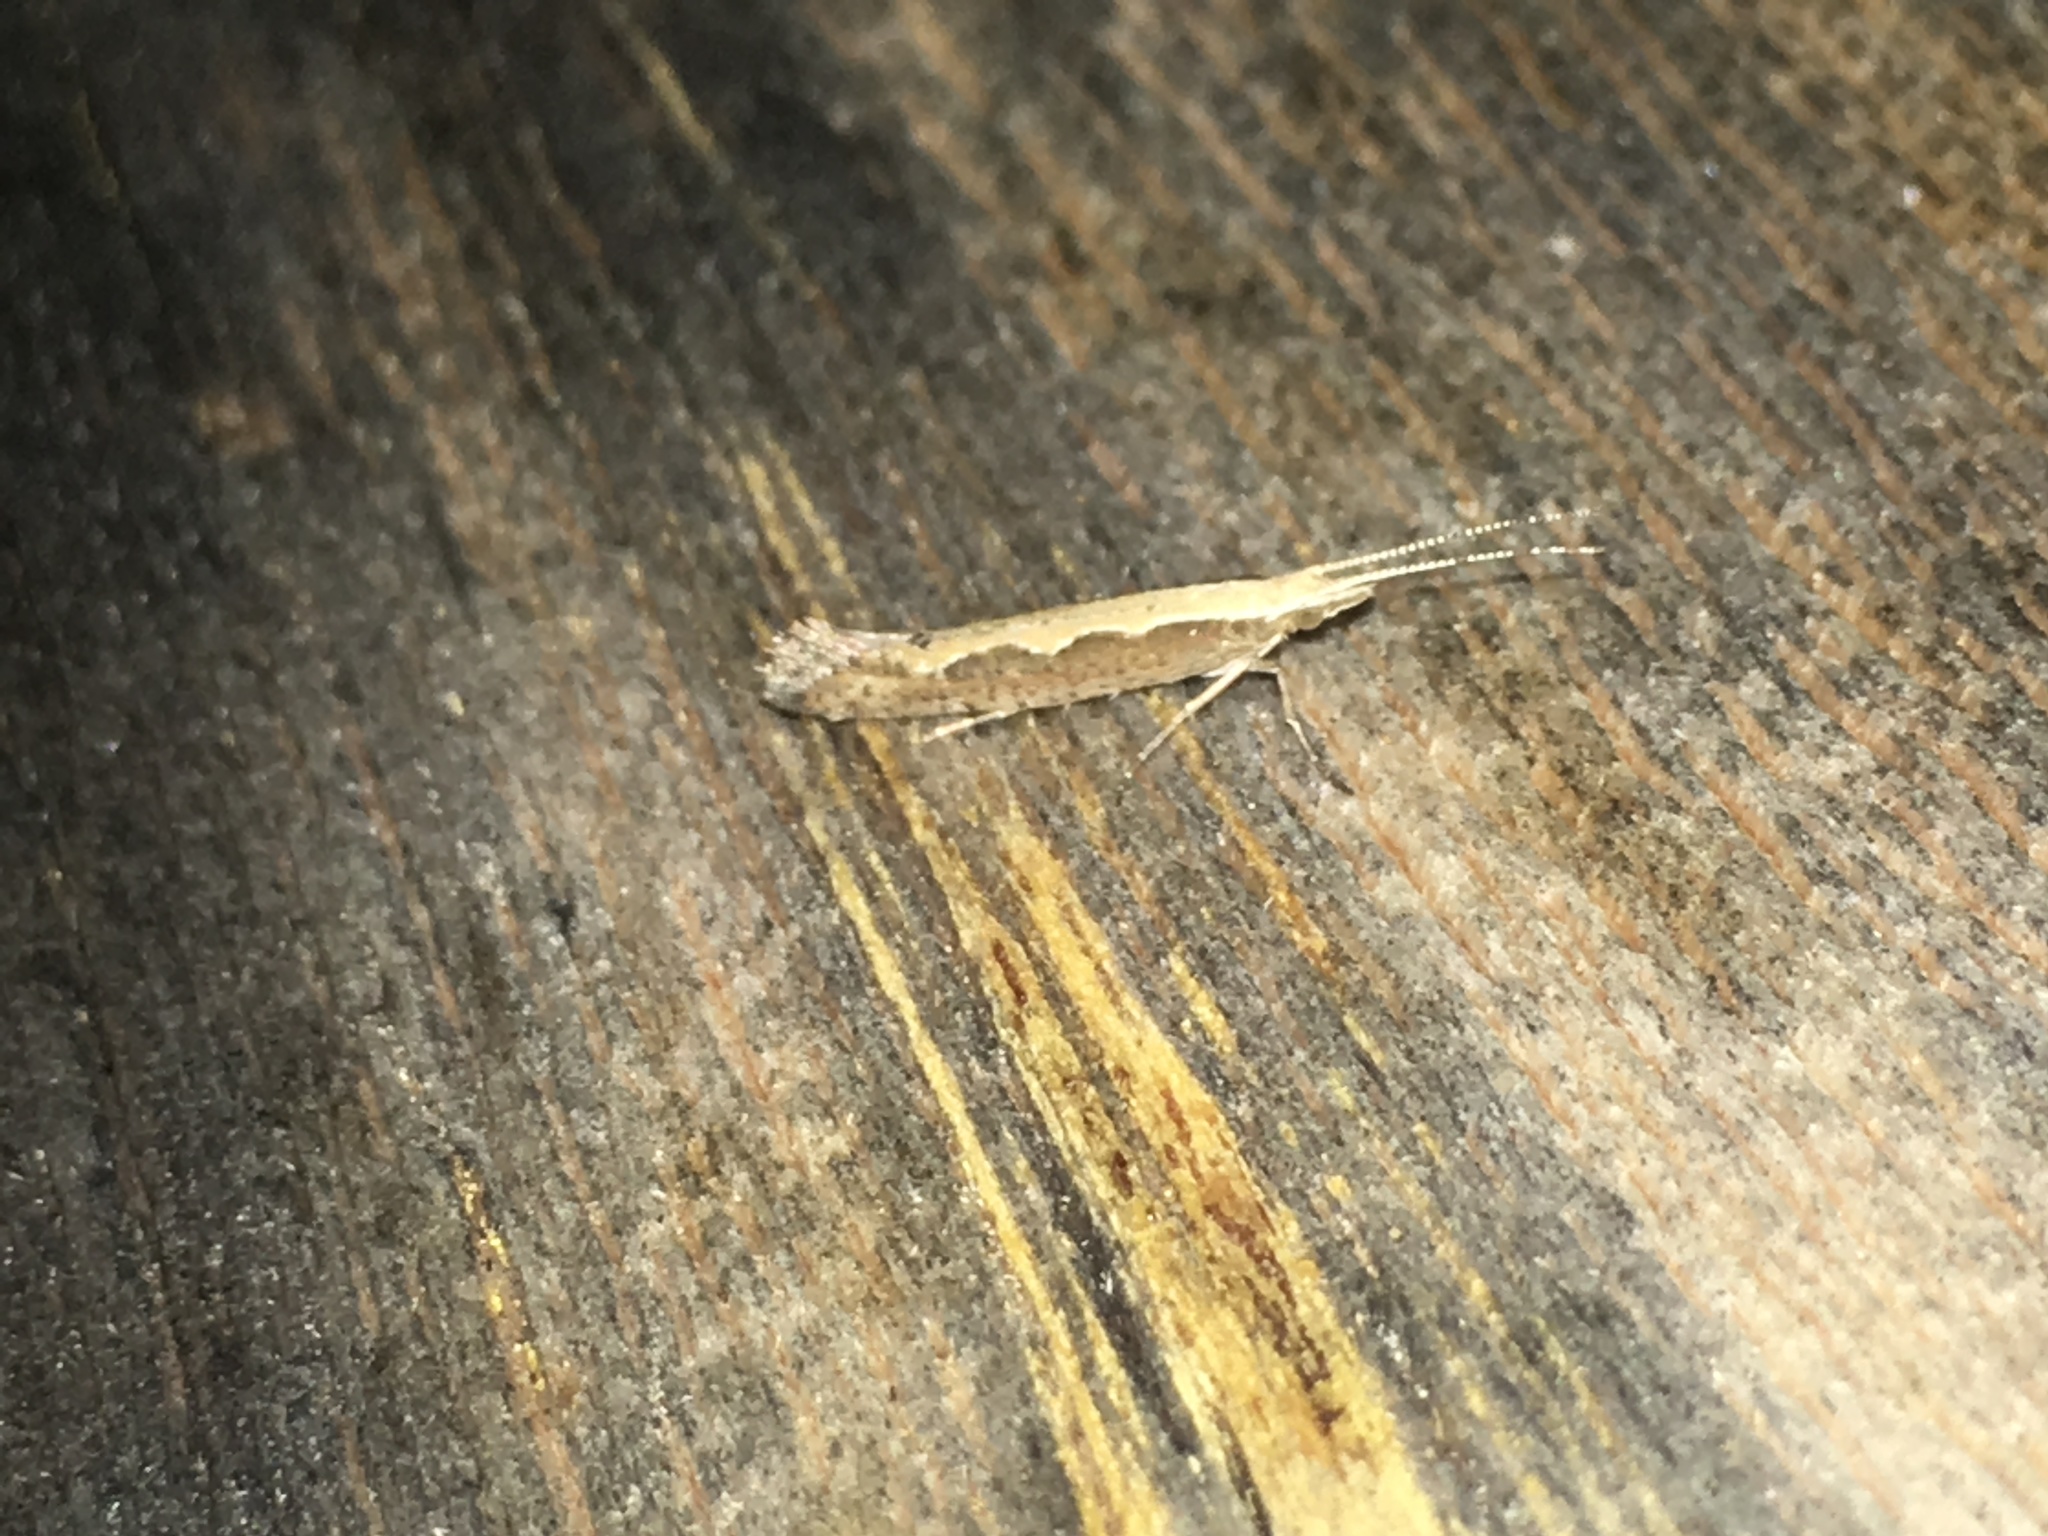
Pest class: diamondback_moth